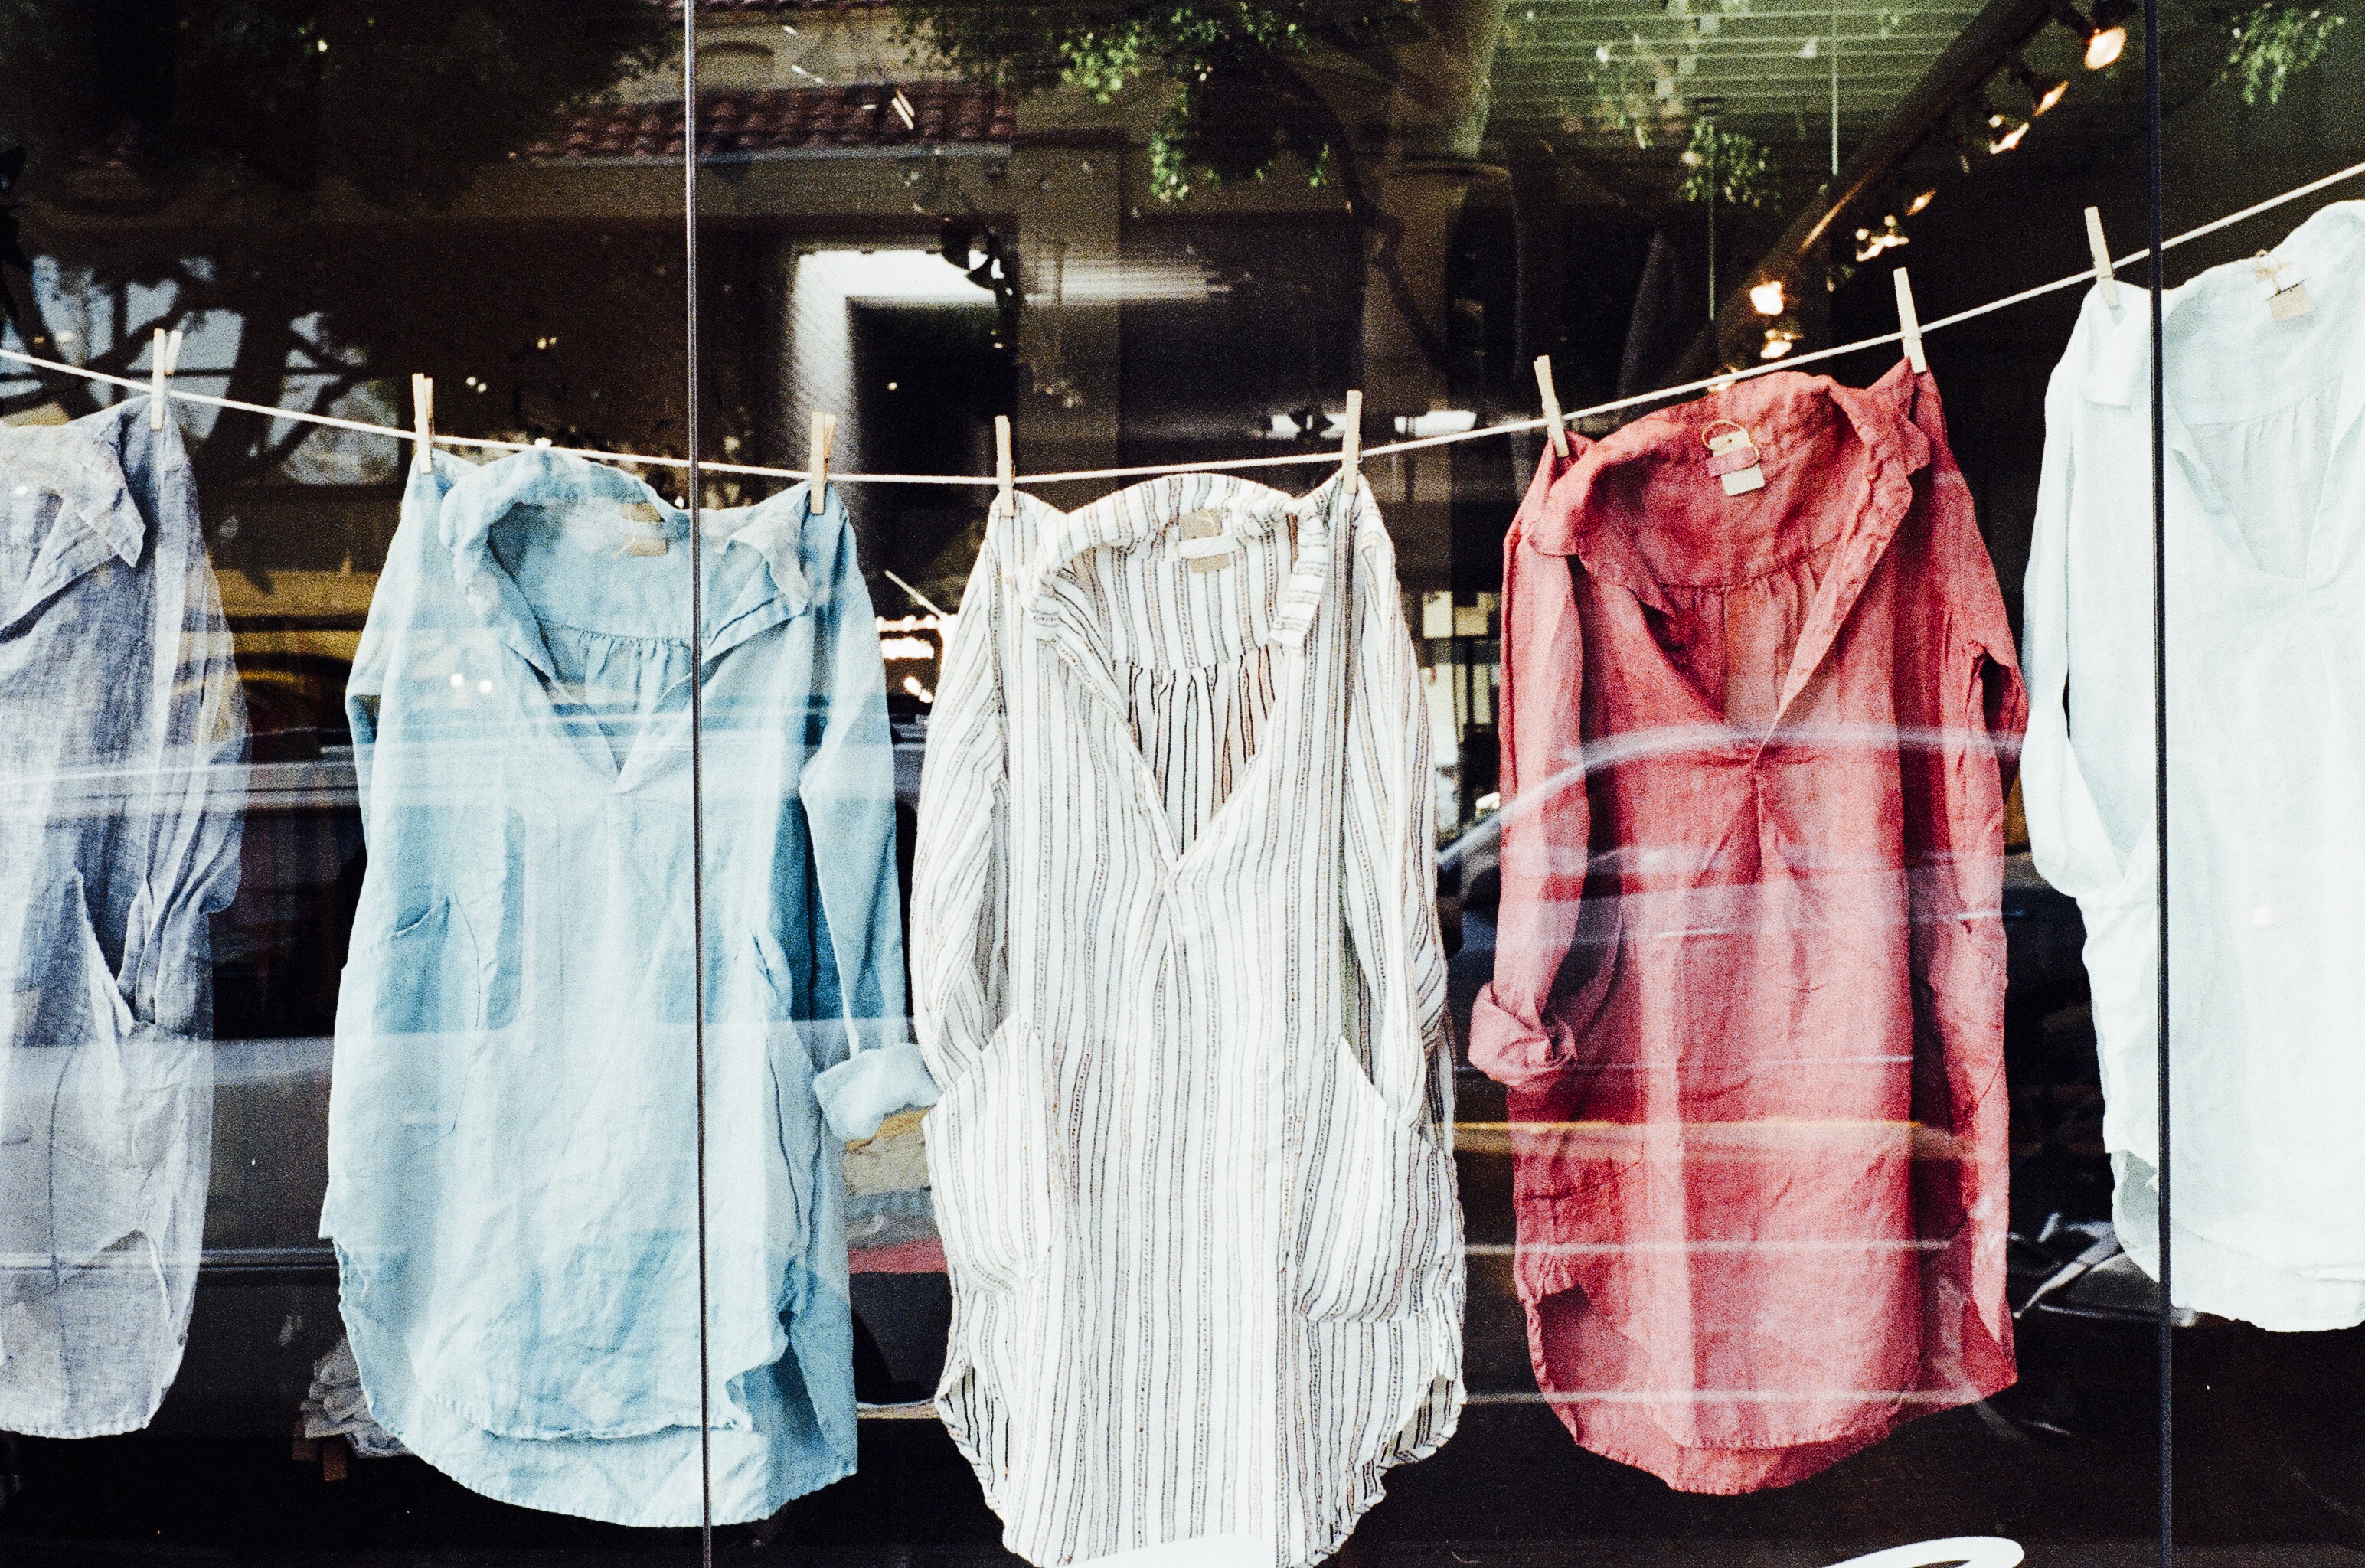
window, dry, pattern, spring, color, washing, clean, wash, fashion, hanging, clothing, shopping, outerwear, clothesline, laundry, garment, fabric, drying, textile, washing line, design, cotton, clothes, shirts, clothes line